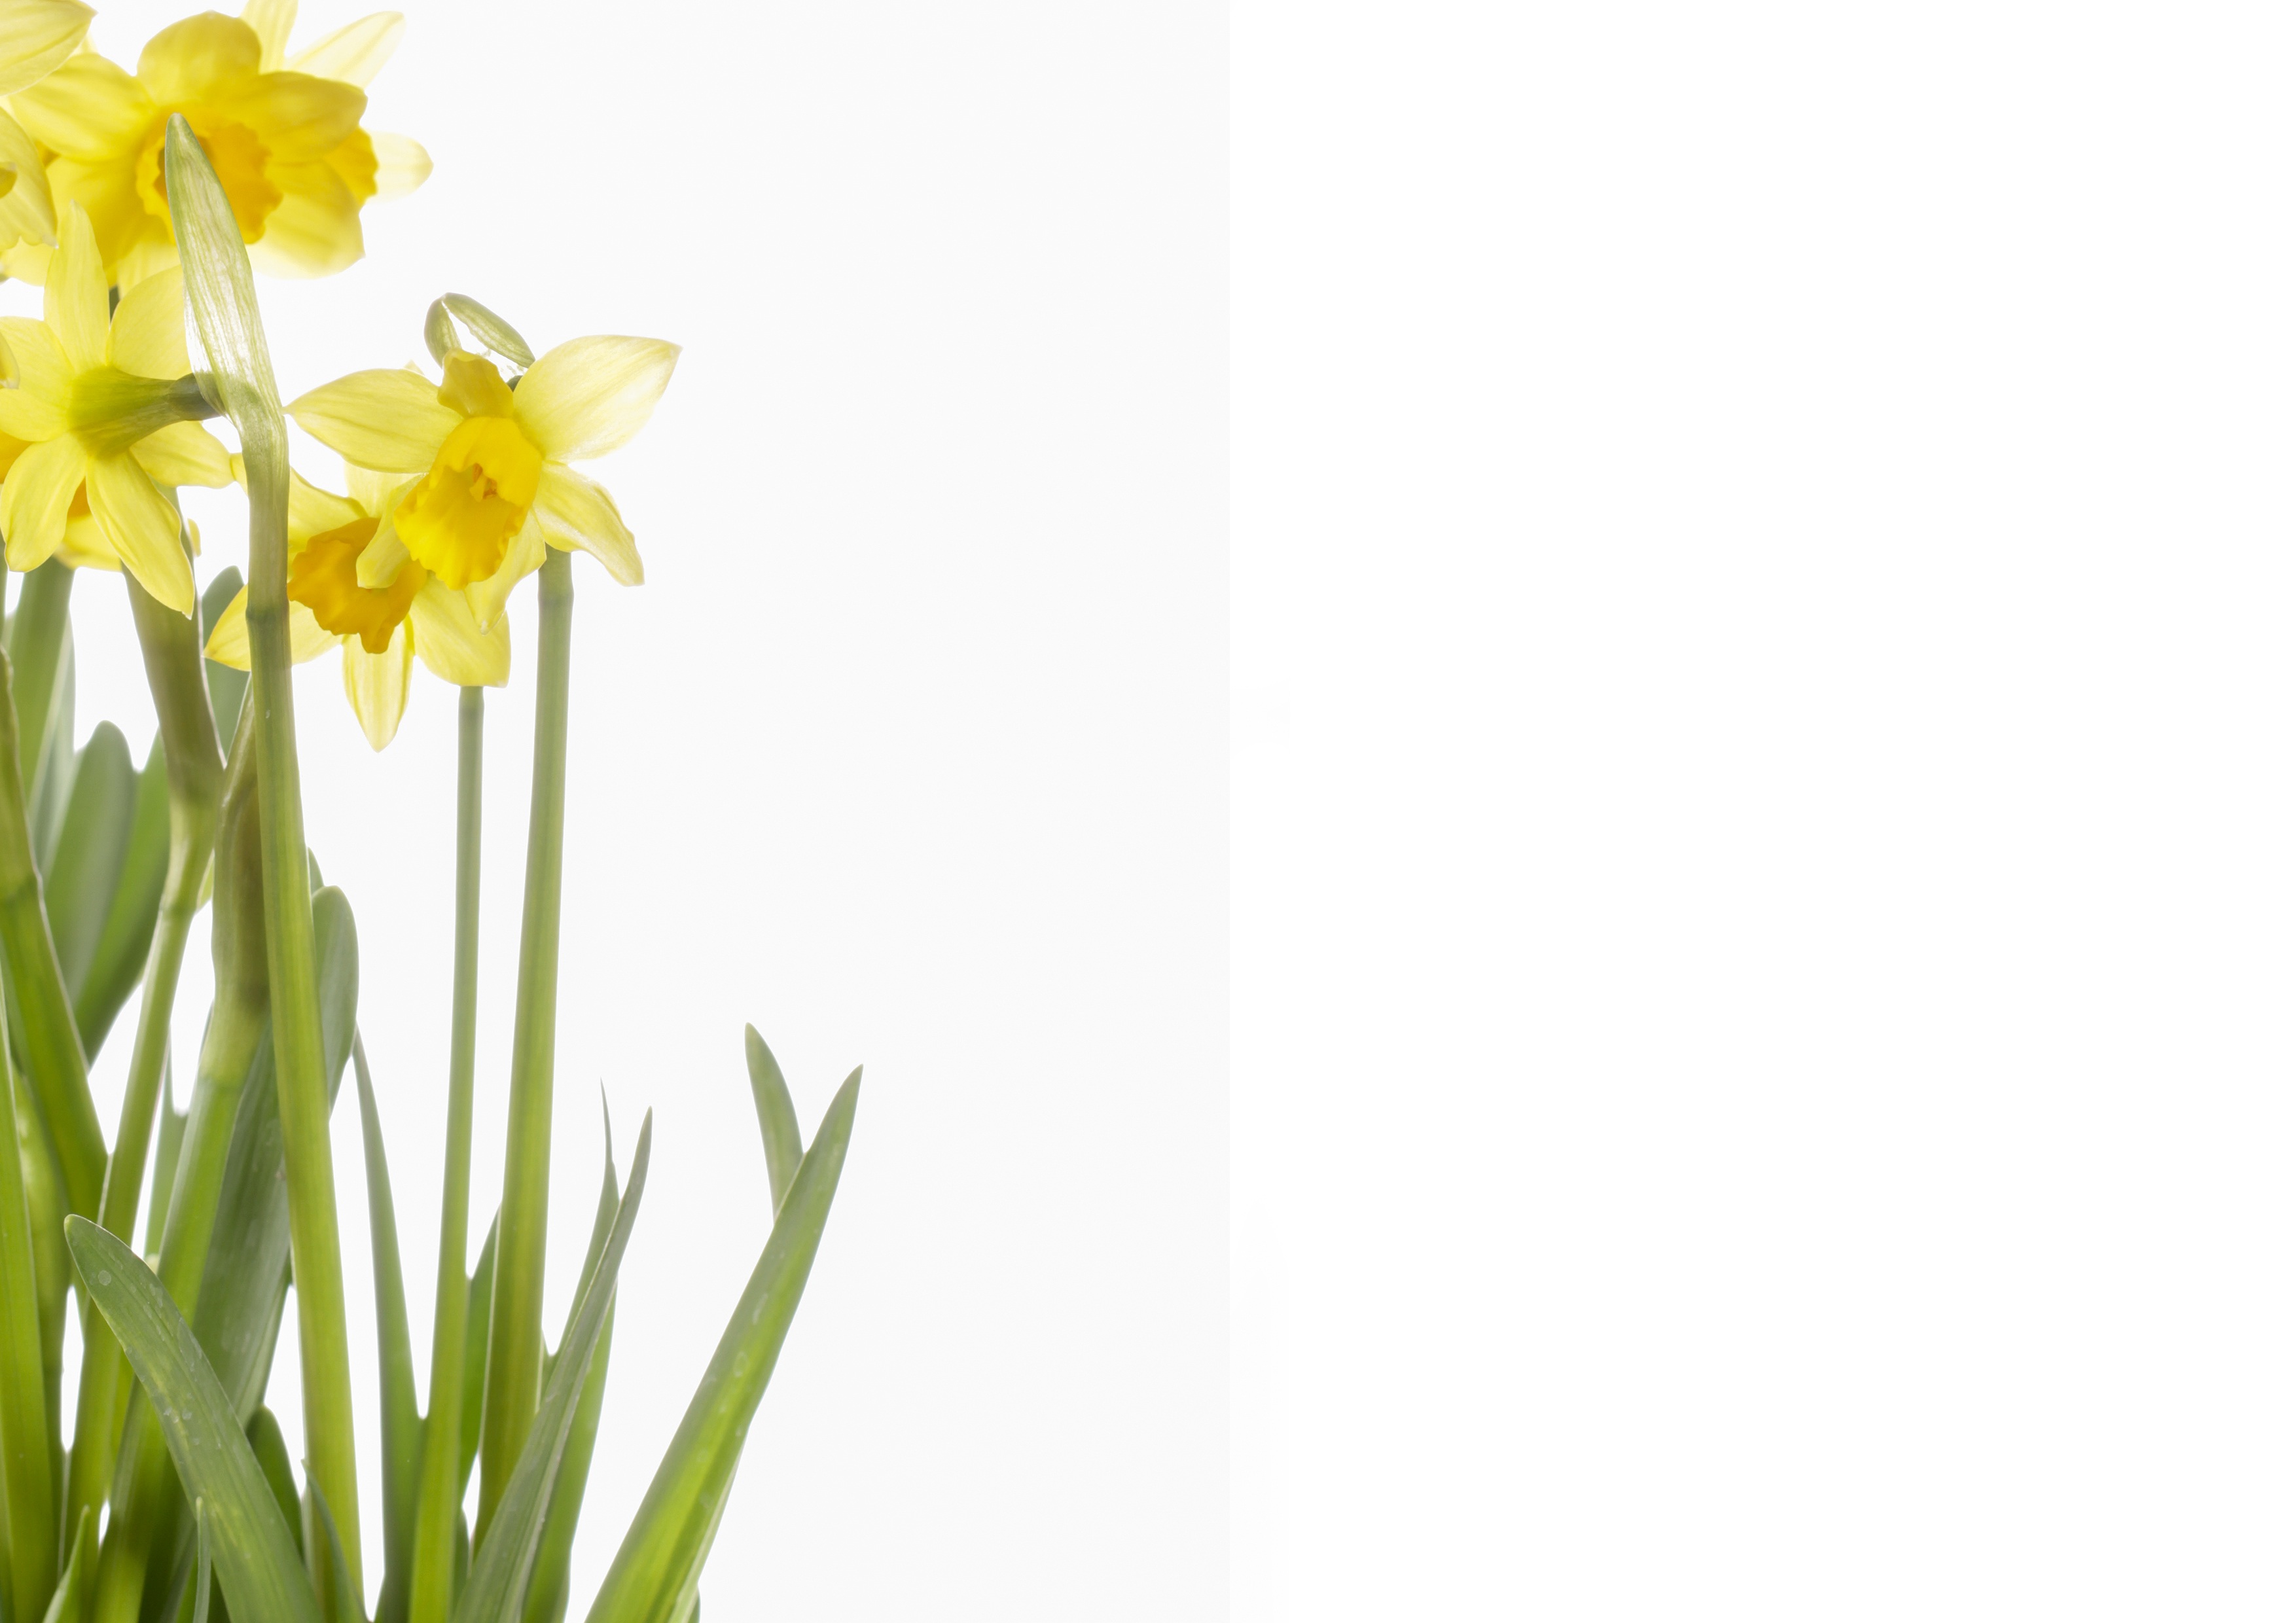
nature, blossom, plant, flower, petal, bloom, spring, yellow, daffodil, flowers, daffodils, springtime, pansy, flowering plant, stengel, narcissus pseudonarcissus, land plant, stamen daffodil, closeup daffodil, macro narcissus